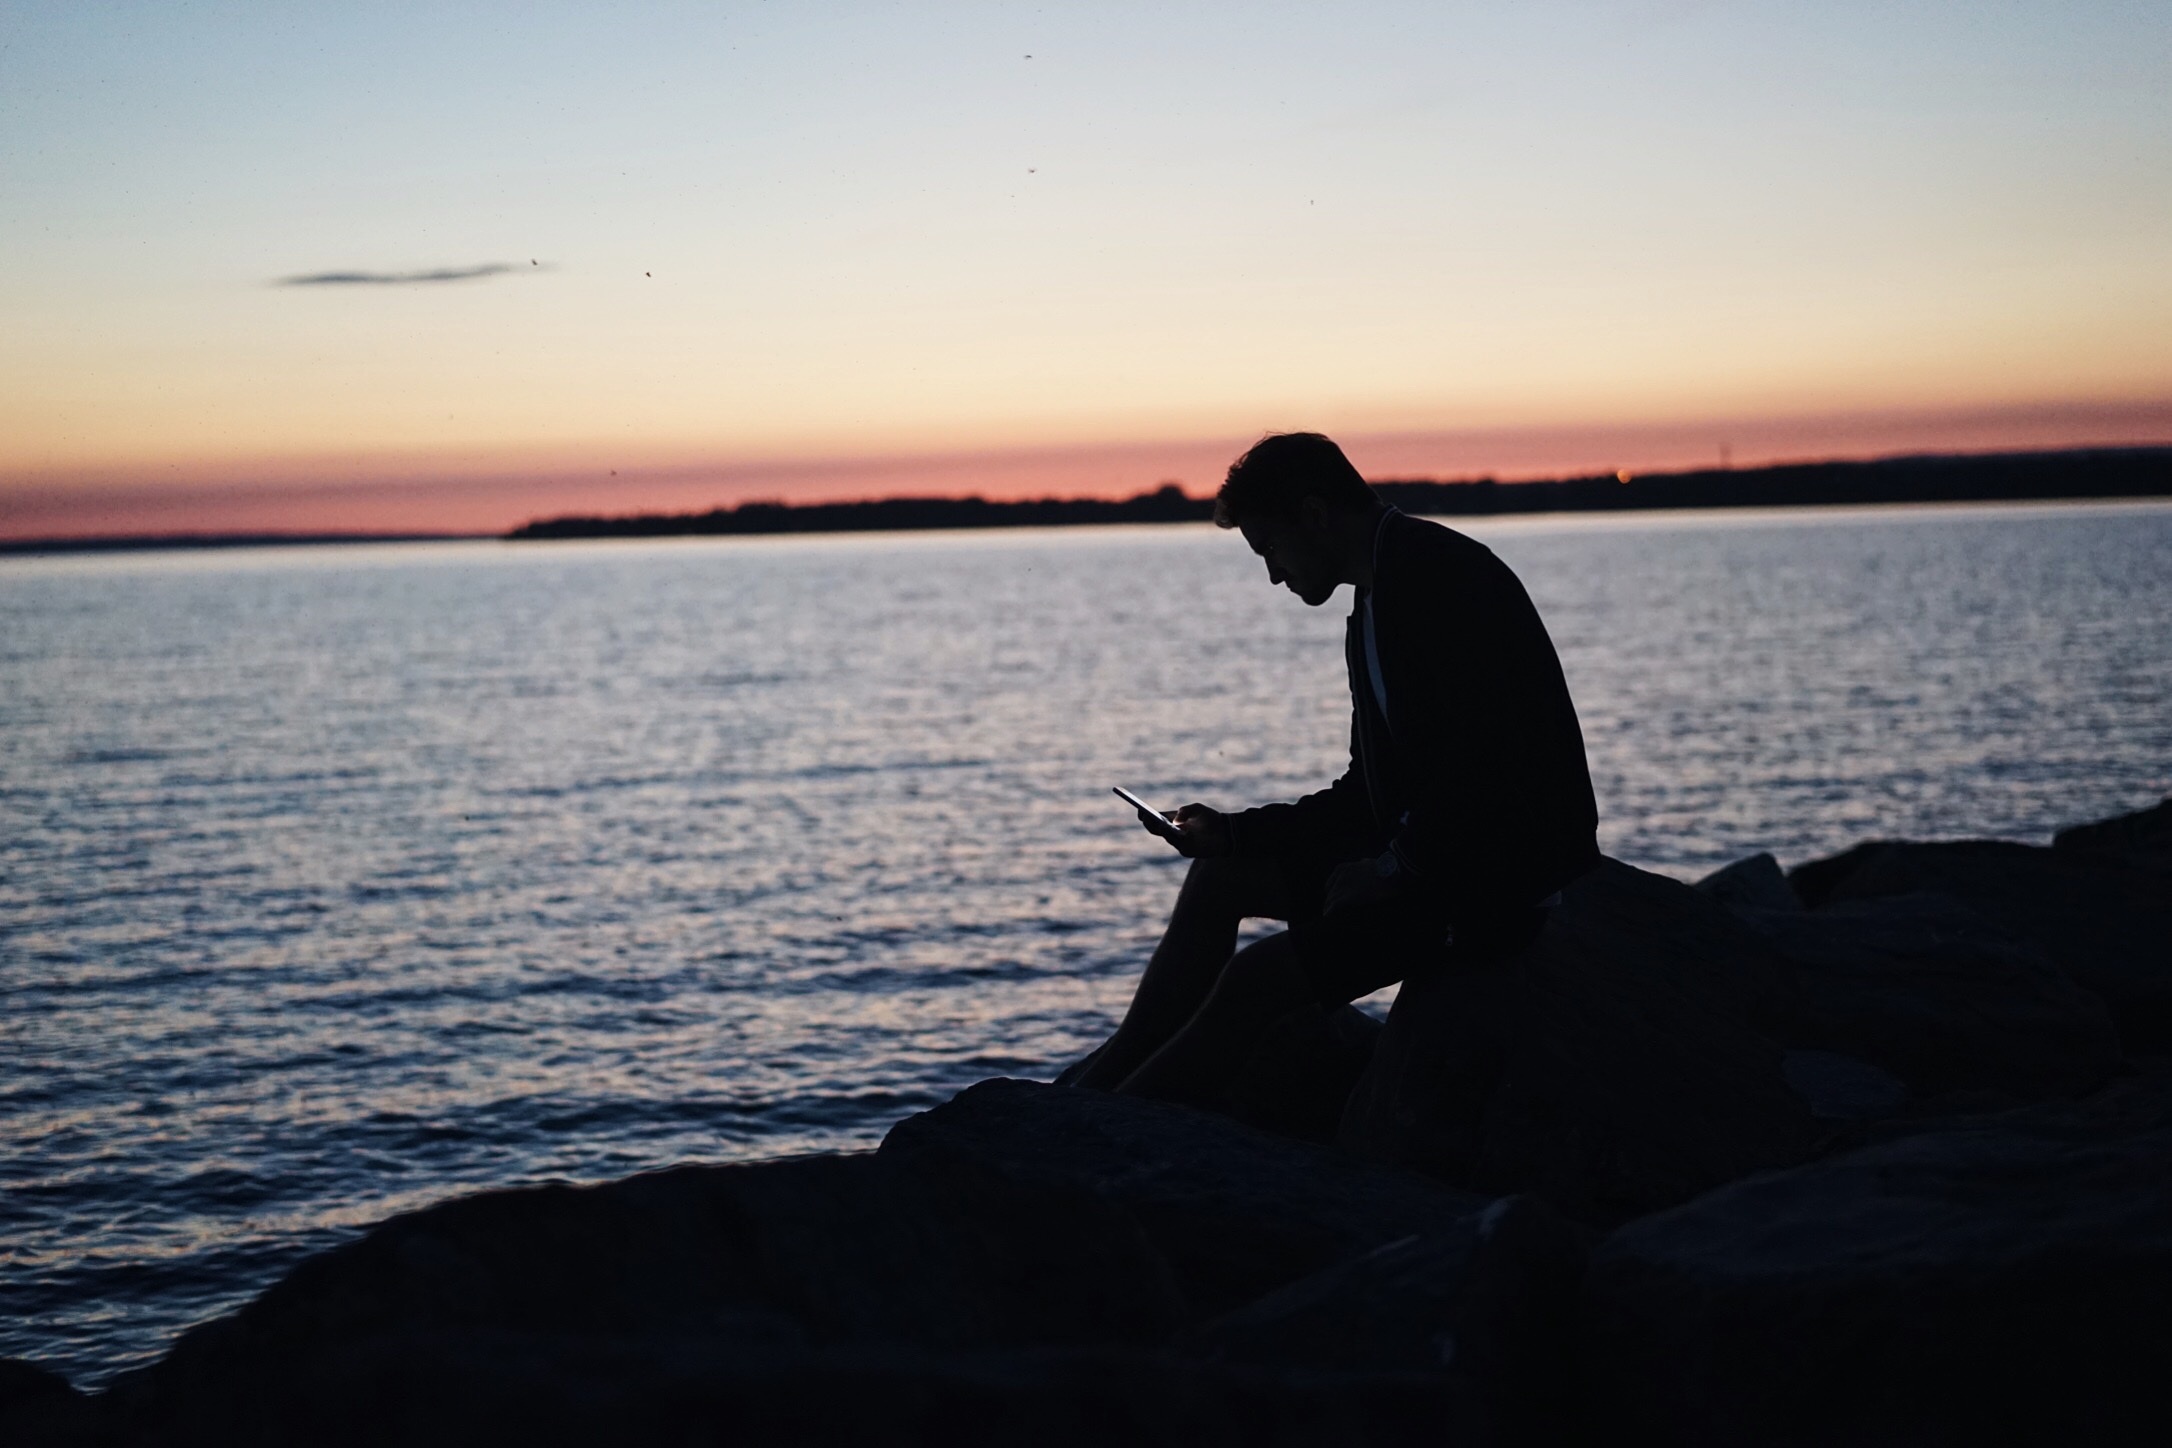
beach, sea, coast, ocean, horizon, silhouette, person, sunrise, sunset, morning, wave, dawn, dusk, evening